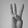
ASL letter: W